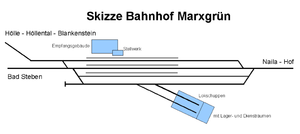
Sporplan
Skematisk sporplan.
En sporplan er en plan over sporene på en jernbanestation, hele eller dele af en jernbane, en sporvej eller et modeljernbaneanlæg. Det kan være nøjagtige gengivelser i et bestemt størrelsesforhold, eller det kan være skematiske planer, der kun medtager det væsentlige. Alt afhængig af behovet kan der også gengives forskellige ting langs sporene, f.eks. bygninger, perroner og signaler.